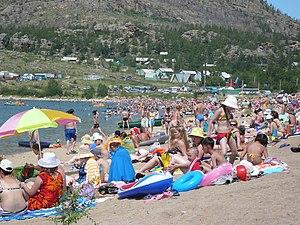
Le Lac Jasybay est un lac de l'oblys de Pavlodar au Kazakhstan.
Le Kazakhstan, en forme longue la république du Kazakhstan, est un pays situé majoritairement au nord de l'Asie centrale et en partie en Europe de l'Est. Sa capitale est Noursoultan, anciennement nommée Astana.